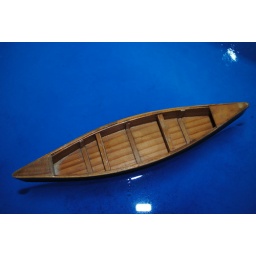
I found this small wooden boat and put it in some water and used blue food coloring :)